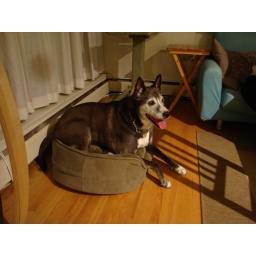
dog in a cat bed